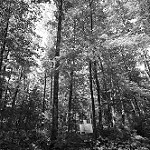
Label: B & W